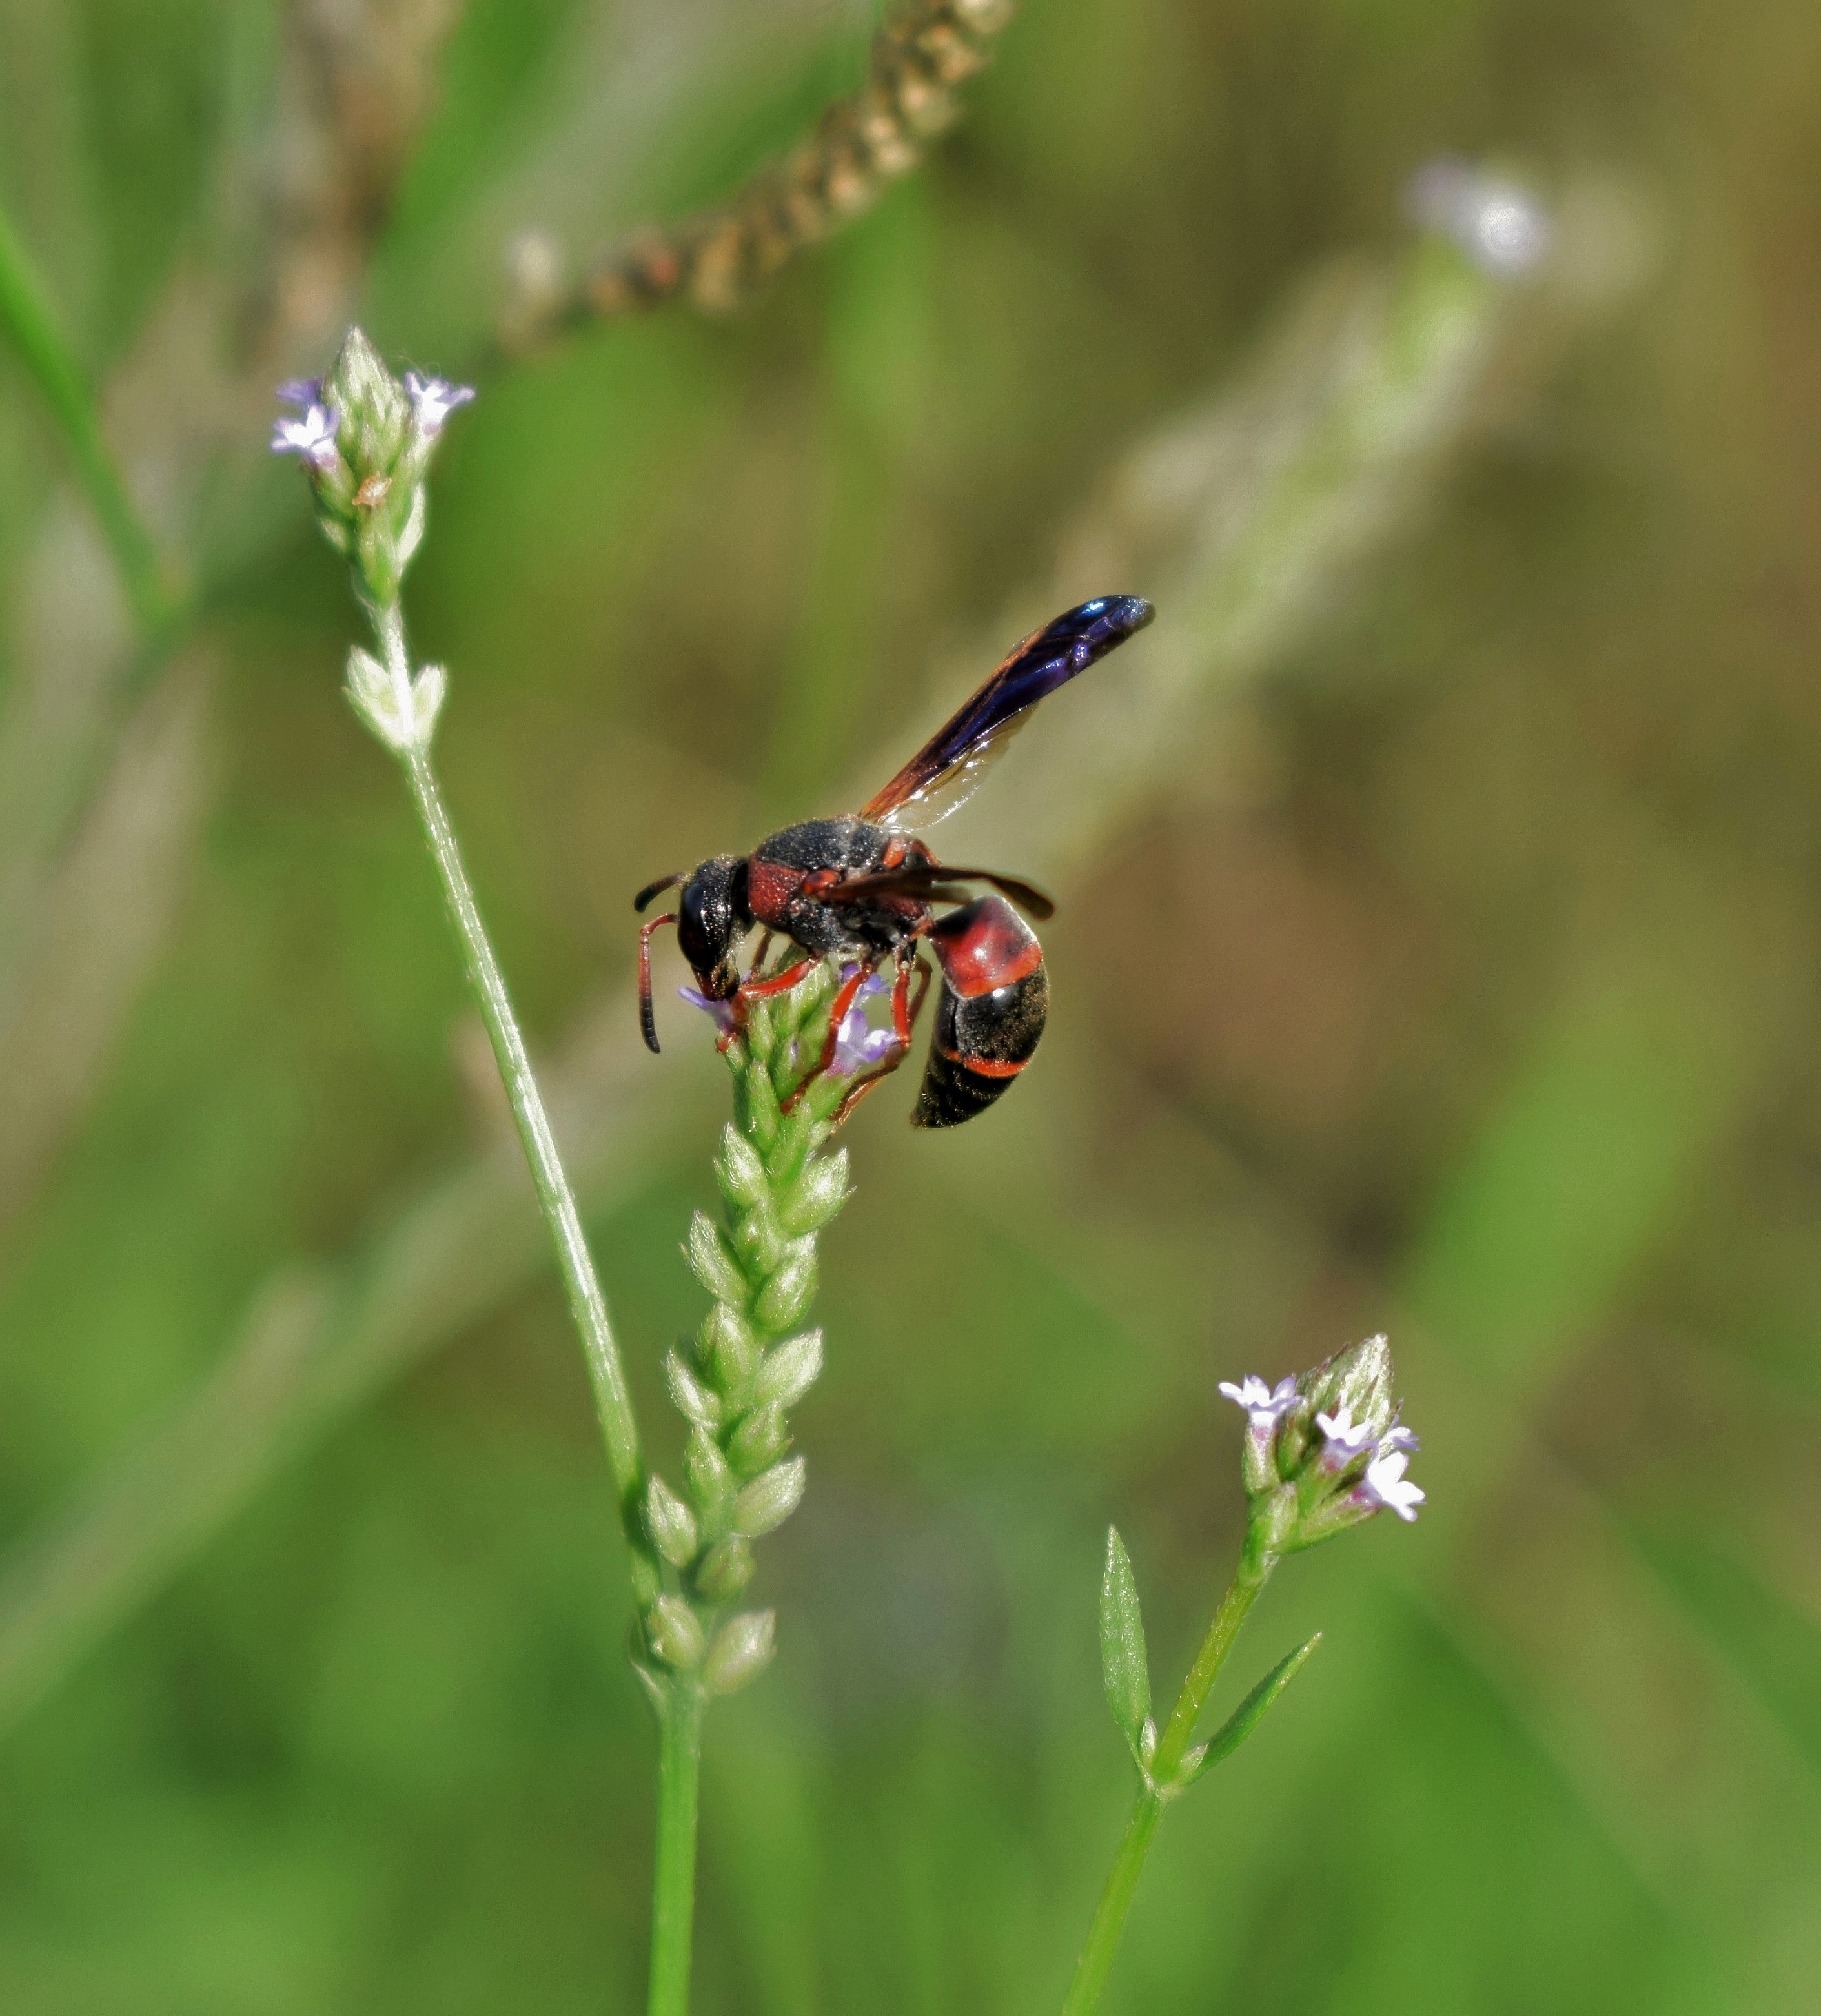
nature, bokeh, plant, meadow, flower, pollination, insect, biology, flora, fauna, invertebrate, wildflower, close up, entomology, creature, wasp, damselfly, nectar, sting, macro photography, arthropod, winged insect, stinger, flying insect, wasp sting, beneficial, mason wasp, red and black mason wasp, pollenate, pachodynerus erynnis, dragonflies and damseflies, membrane winged insect